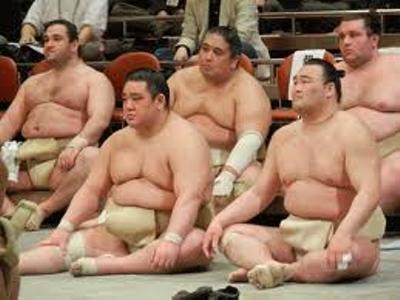
回答: あんまりにも騒ぐからアンパンマンのビデオをつけた